Grotesque (architecture)

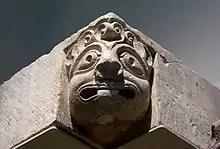
Limestone grotesque held at the British Museum

Often also referred to as chimeras, grotesques are the carvings around gargoyles, which are the spouts designed to drain water from buildings. They largely portray mythical creatures which were considered to protect the buildings they reside on from evil and encourage the viewer to reflect on the separation between themselves and the divine.